Seal of the president of Ireland

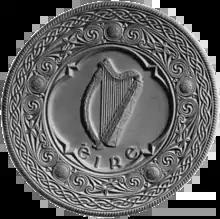
Seal of the president

The presidential seal is a seal used by the president of Ireland to authenticate his signature on official documents. The Constitution of Ireland requires certain documents to be issued under the president's "hand and seal", and in other cases the seal is mandated by act of the Oireachtas. It is a single-sided "dry seal" impressed directly onto the fabric of the document, leaving a relief of its design without sealing wax or ink.